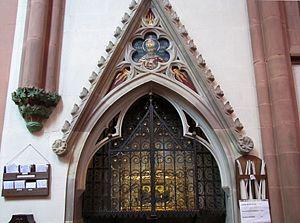
Saint Florent de Strasbourg est le 13ᵉ évêque de Strasbourg, de 678 à 693 ou bien + 660. Sa Fête propre est le 3 avril et celle de sa translation en 810 à Haslach le 7 novembre.